Kyle McGrath

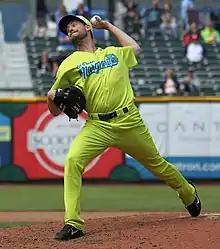
McGrath with the El Paso Chihuahuas in 2019

Kyle Daniel McGrath (born July 31, 1992) is an American former professional baseball pitcher. He played in Major League Baseball (MLB) for the San Diego Padres.